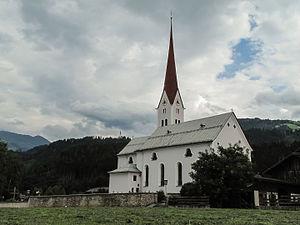
Weer est une commune autrichienne du district de Schwaz dans le Tyrol.